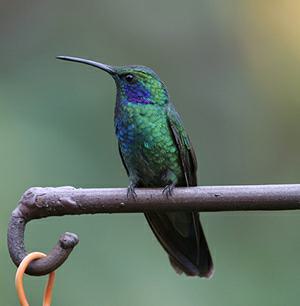
A photo of a green violetear